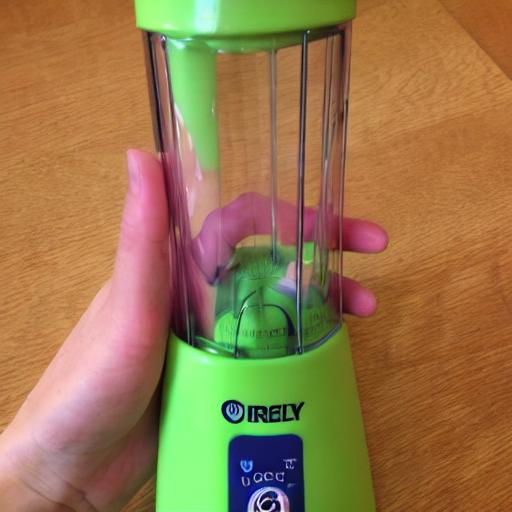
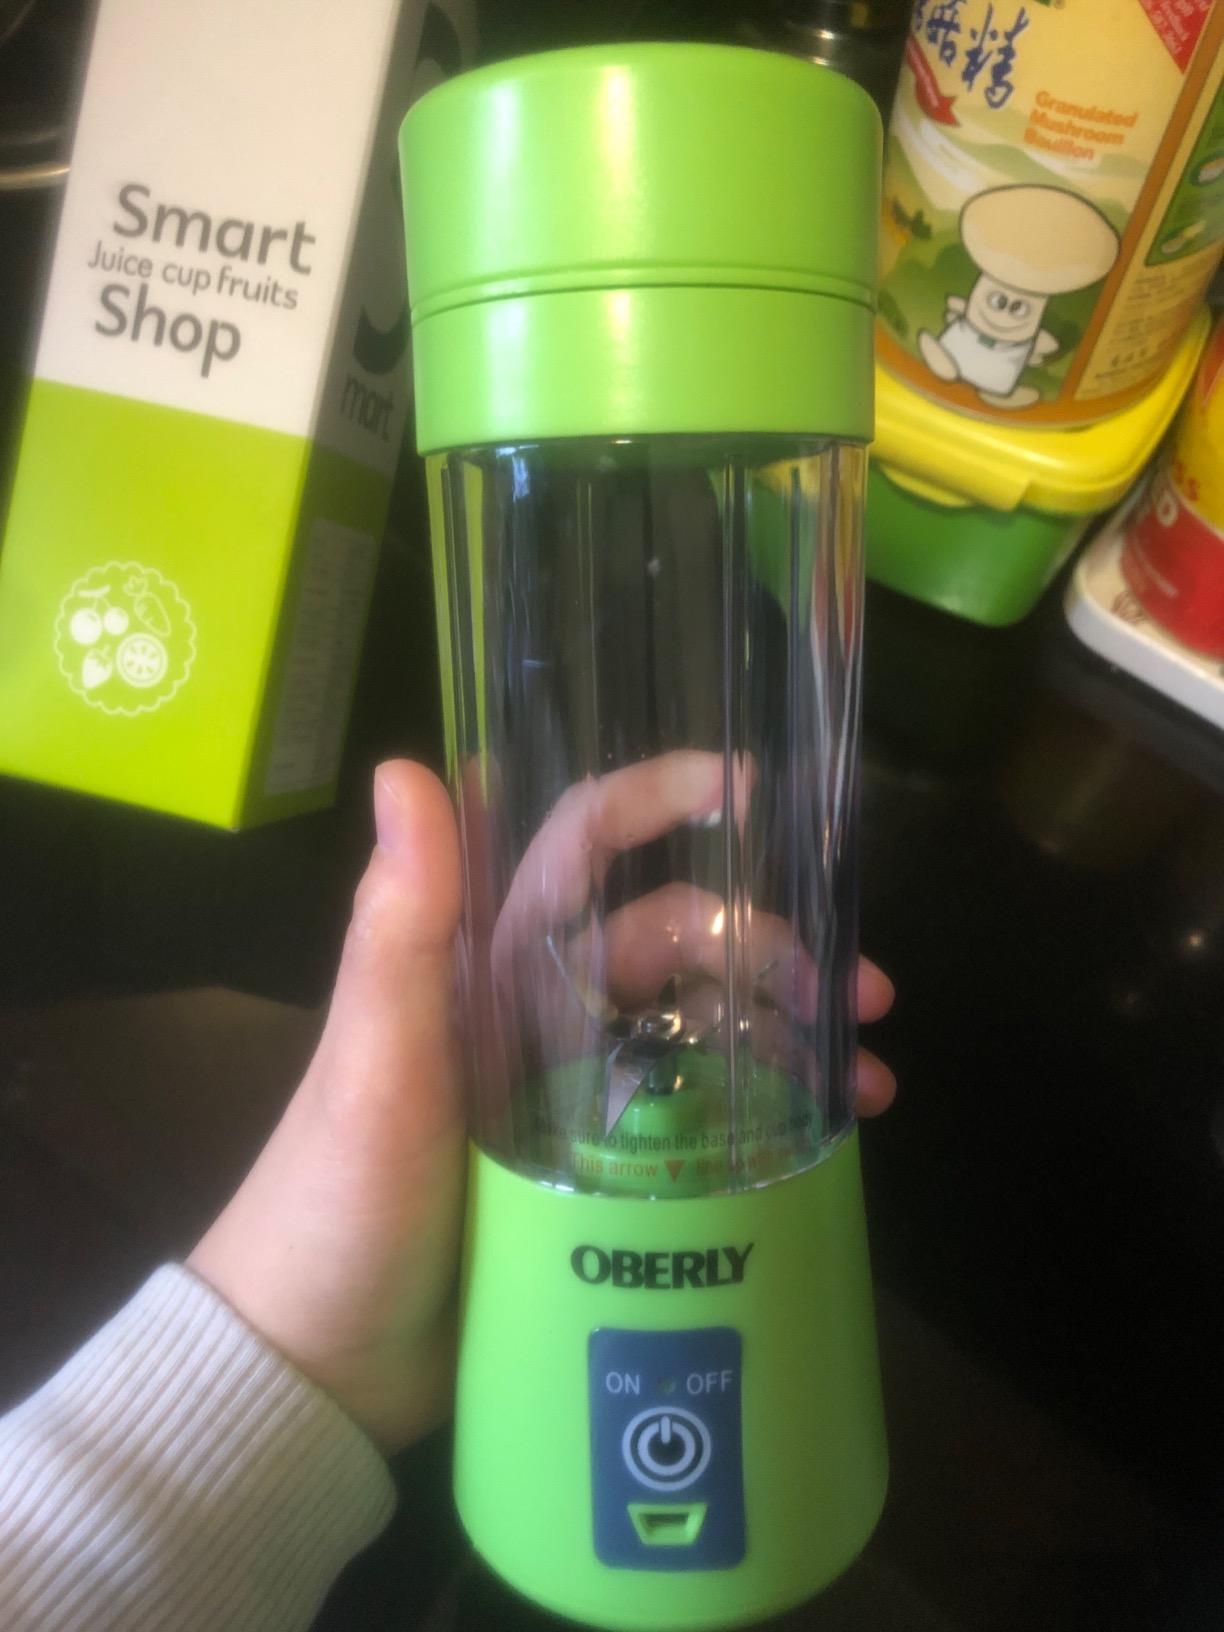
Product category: items_blender
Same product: no